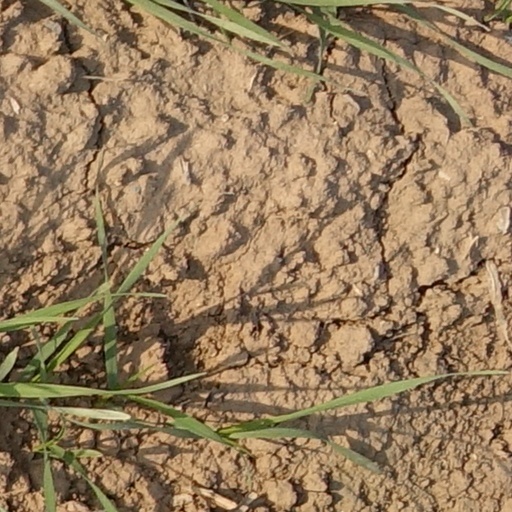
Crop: wheat